Klondike Gold Rush

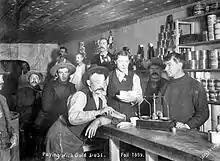
Paying with gold dust, 1899

Prices remained high in Dawson and supply fluctuated according to the season. During the winter of 1897 salt became worth its weight in gold, while nails, vital for construction work, rose in price to $28 per lb (0.45 kg). Cans of butter sold for $5 each. The only eight horses in Dawson were slaughtered for dog food as they could not be kept alive over the winter. The first fresh goods arriving in the spring of 1898 sold for record prices, eggs reaching $3 each and apples $1 .